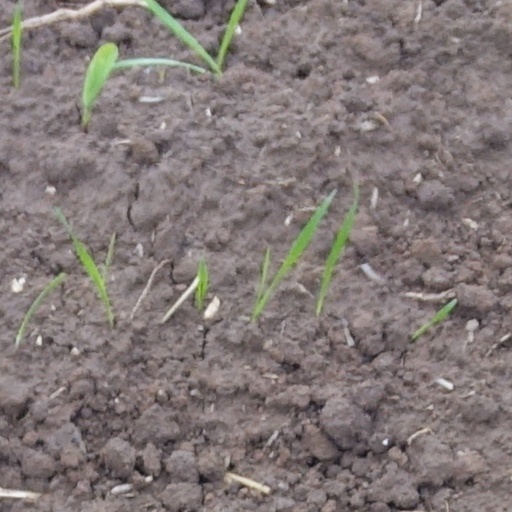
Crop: wheat